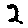
Label: 2